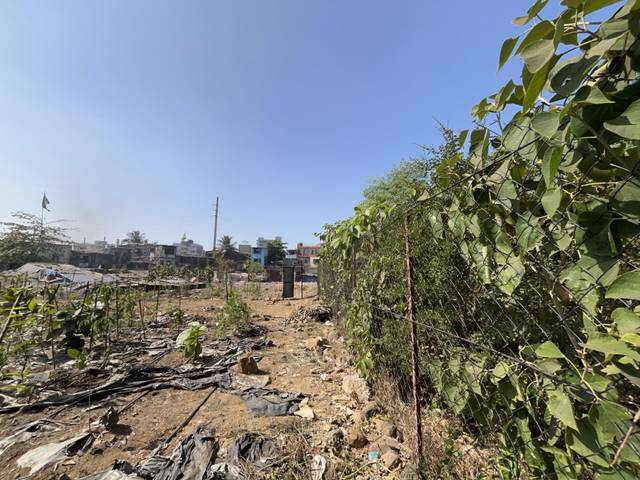
Region: India
Coordinates: 19.198, 72.83